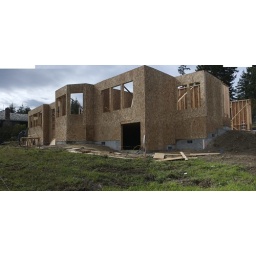
The door at ground level is for storage. We can keep our garden tractor in there